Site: brandenburg
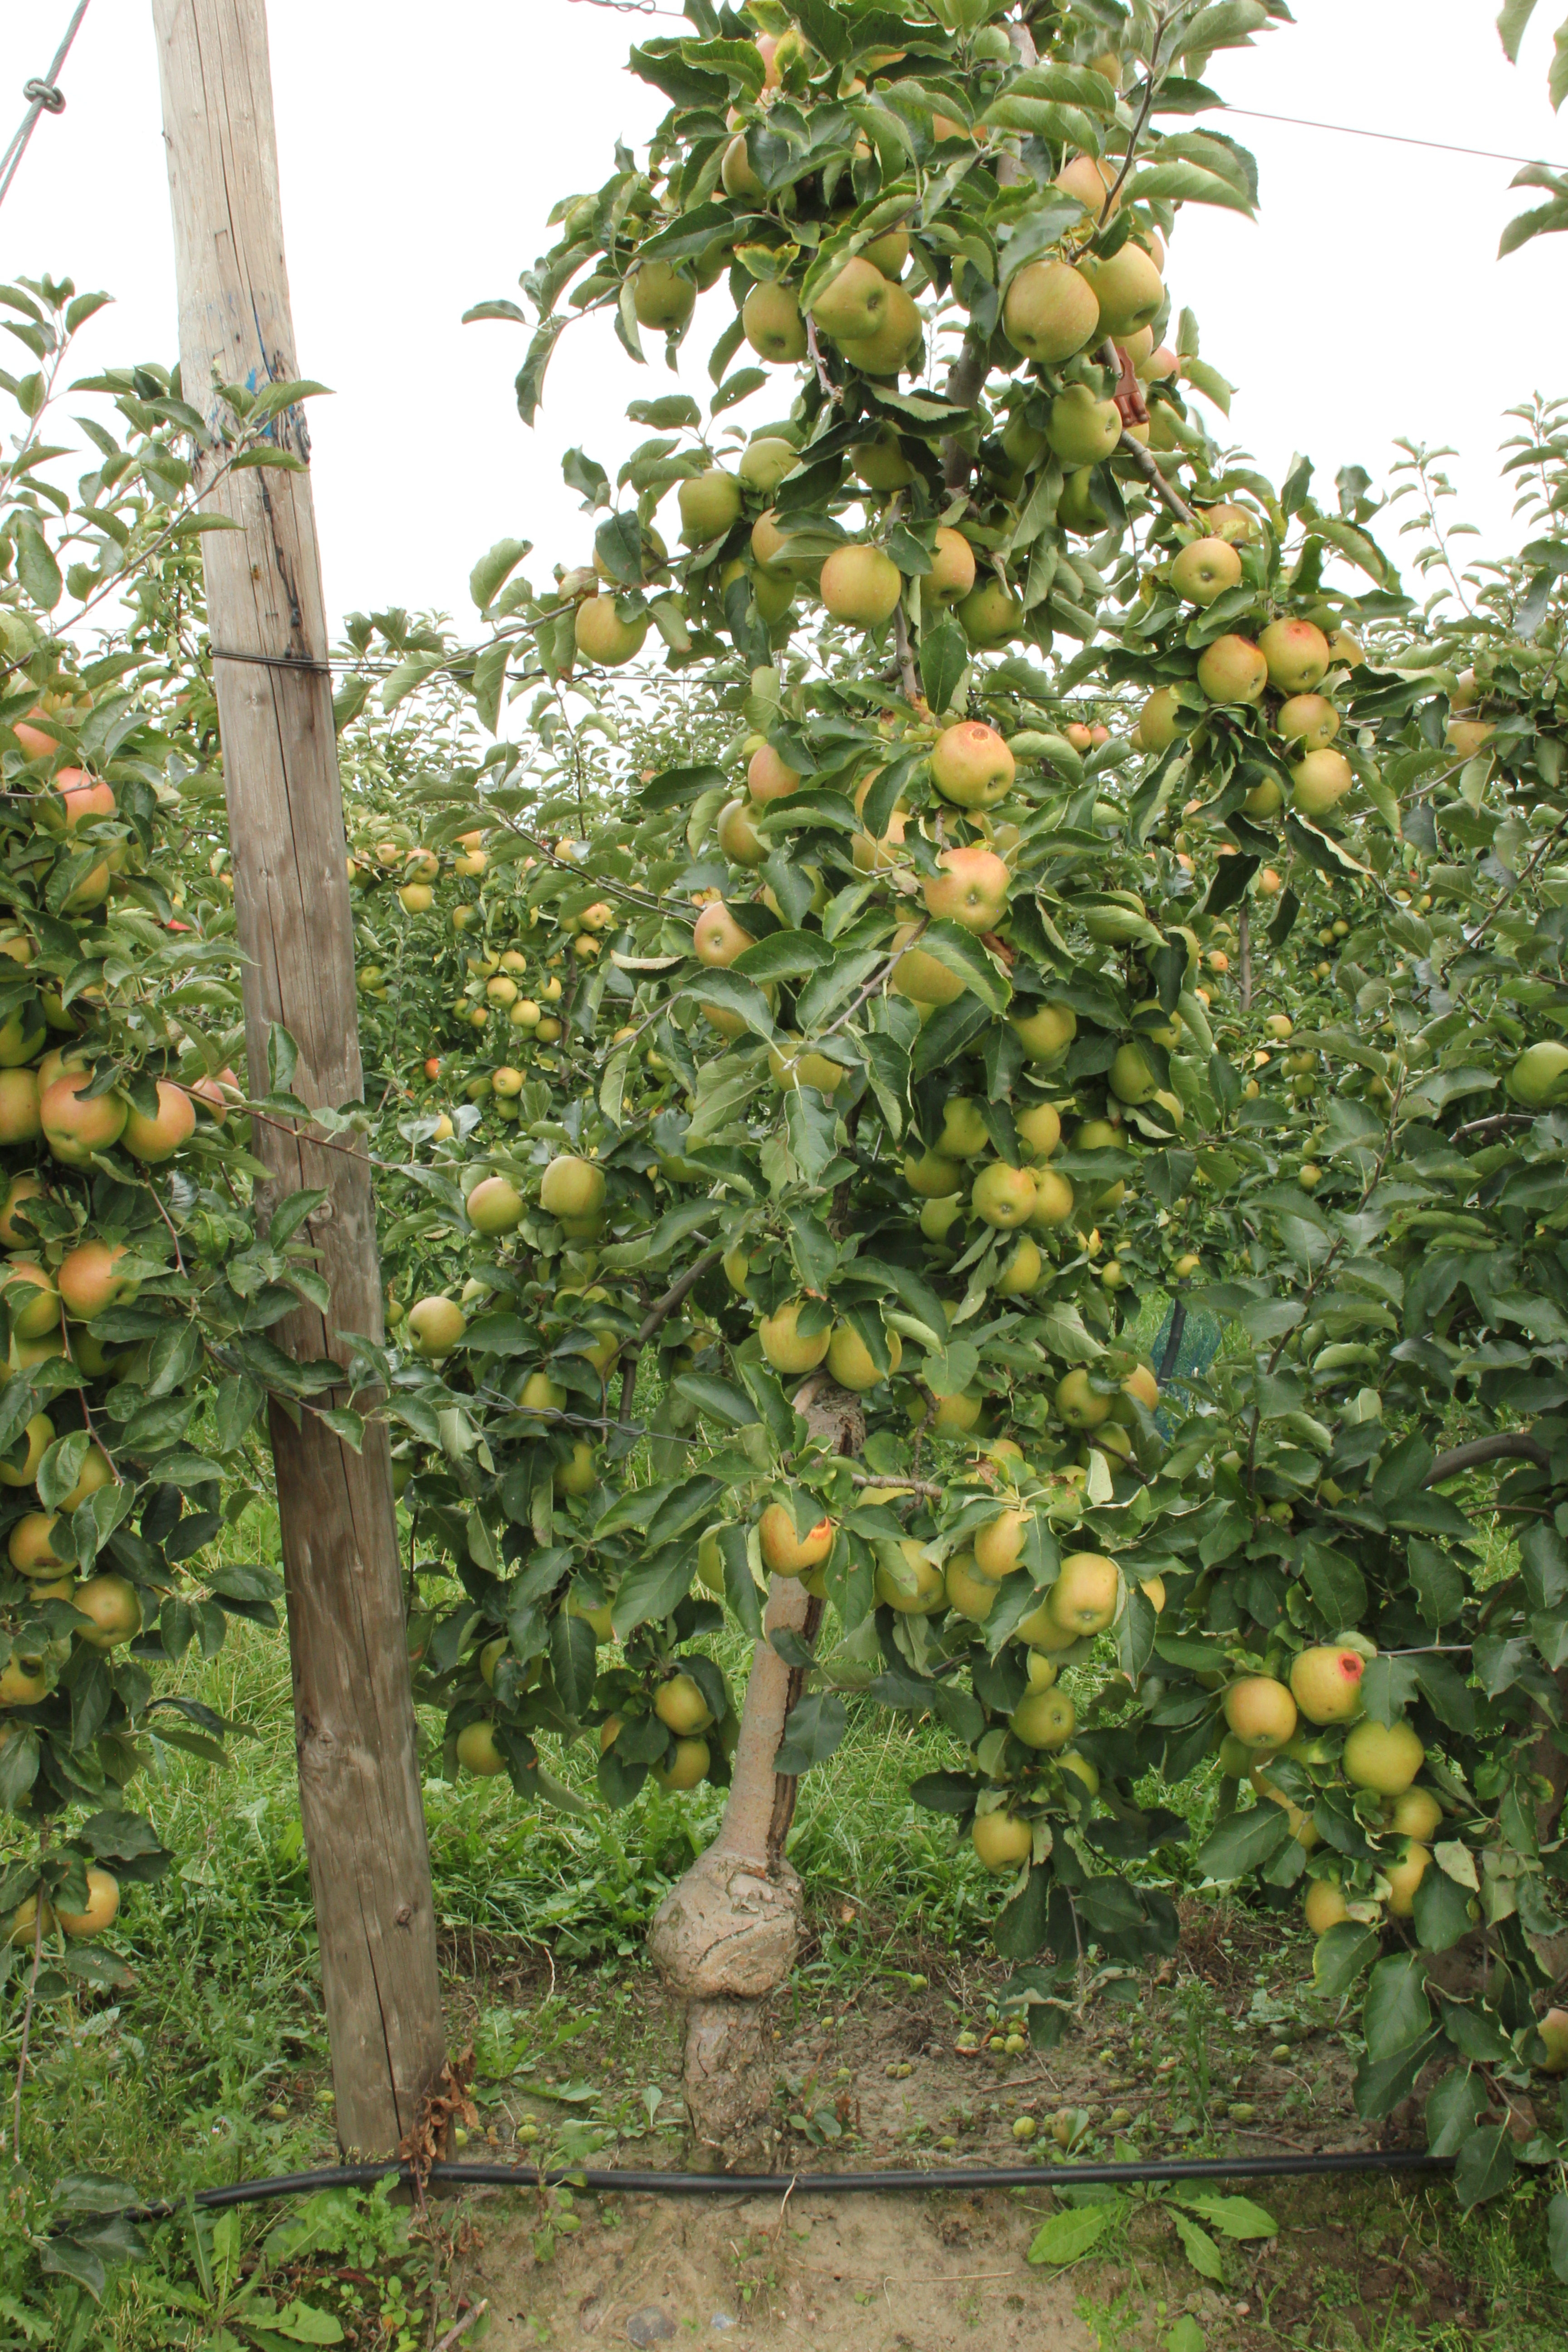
Growth stage (BBCH 87): Maturity of fruit and seed